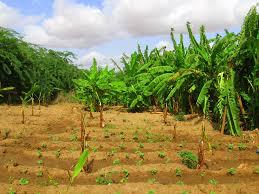
Shamba lenye mimea mingi upande wa kulia na nyuma kuna mistari ya migomba iliyokomaa yenye majani makubwa ya kijani kibichi. Kati kati na upande wa kushoto kuna mimea midogo iliyopandwa kwa safu.